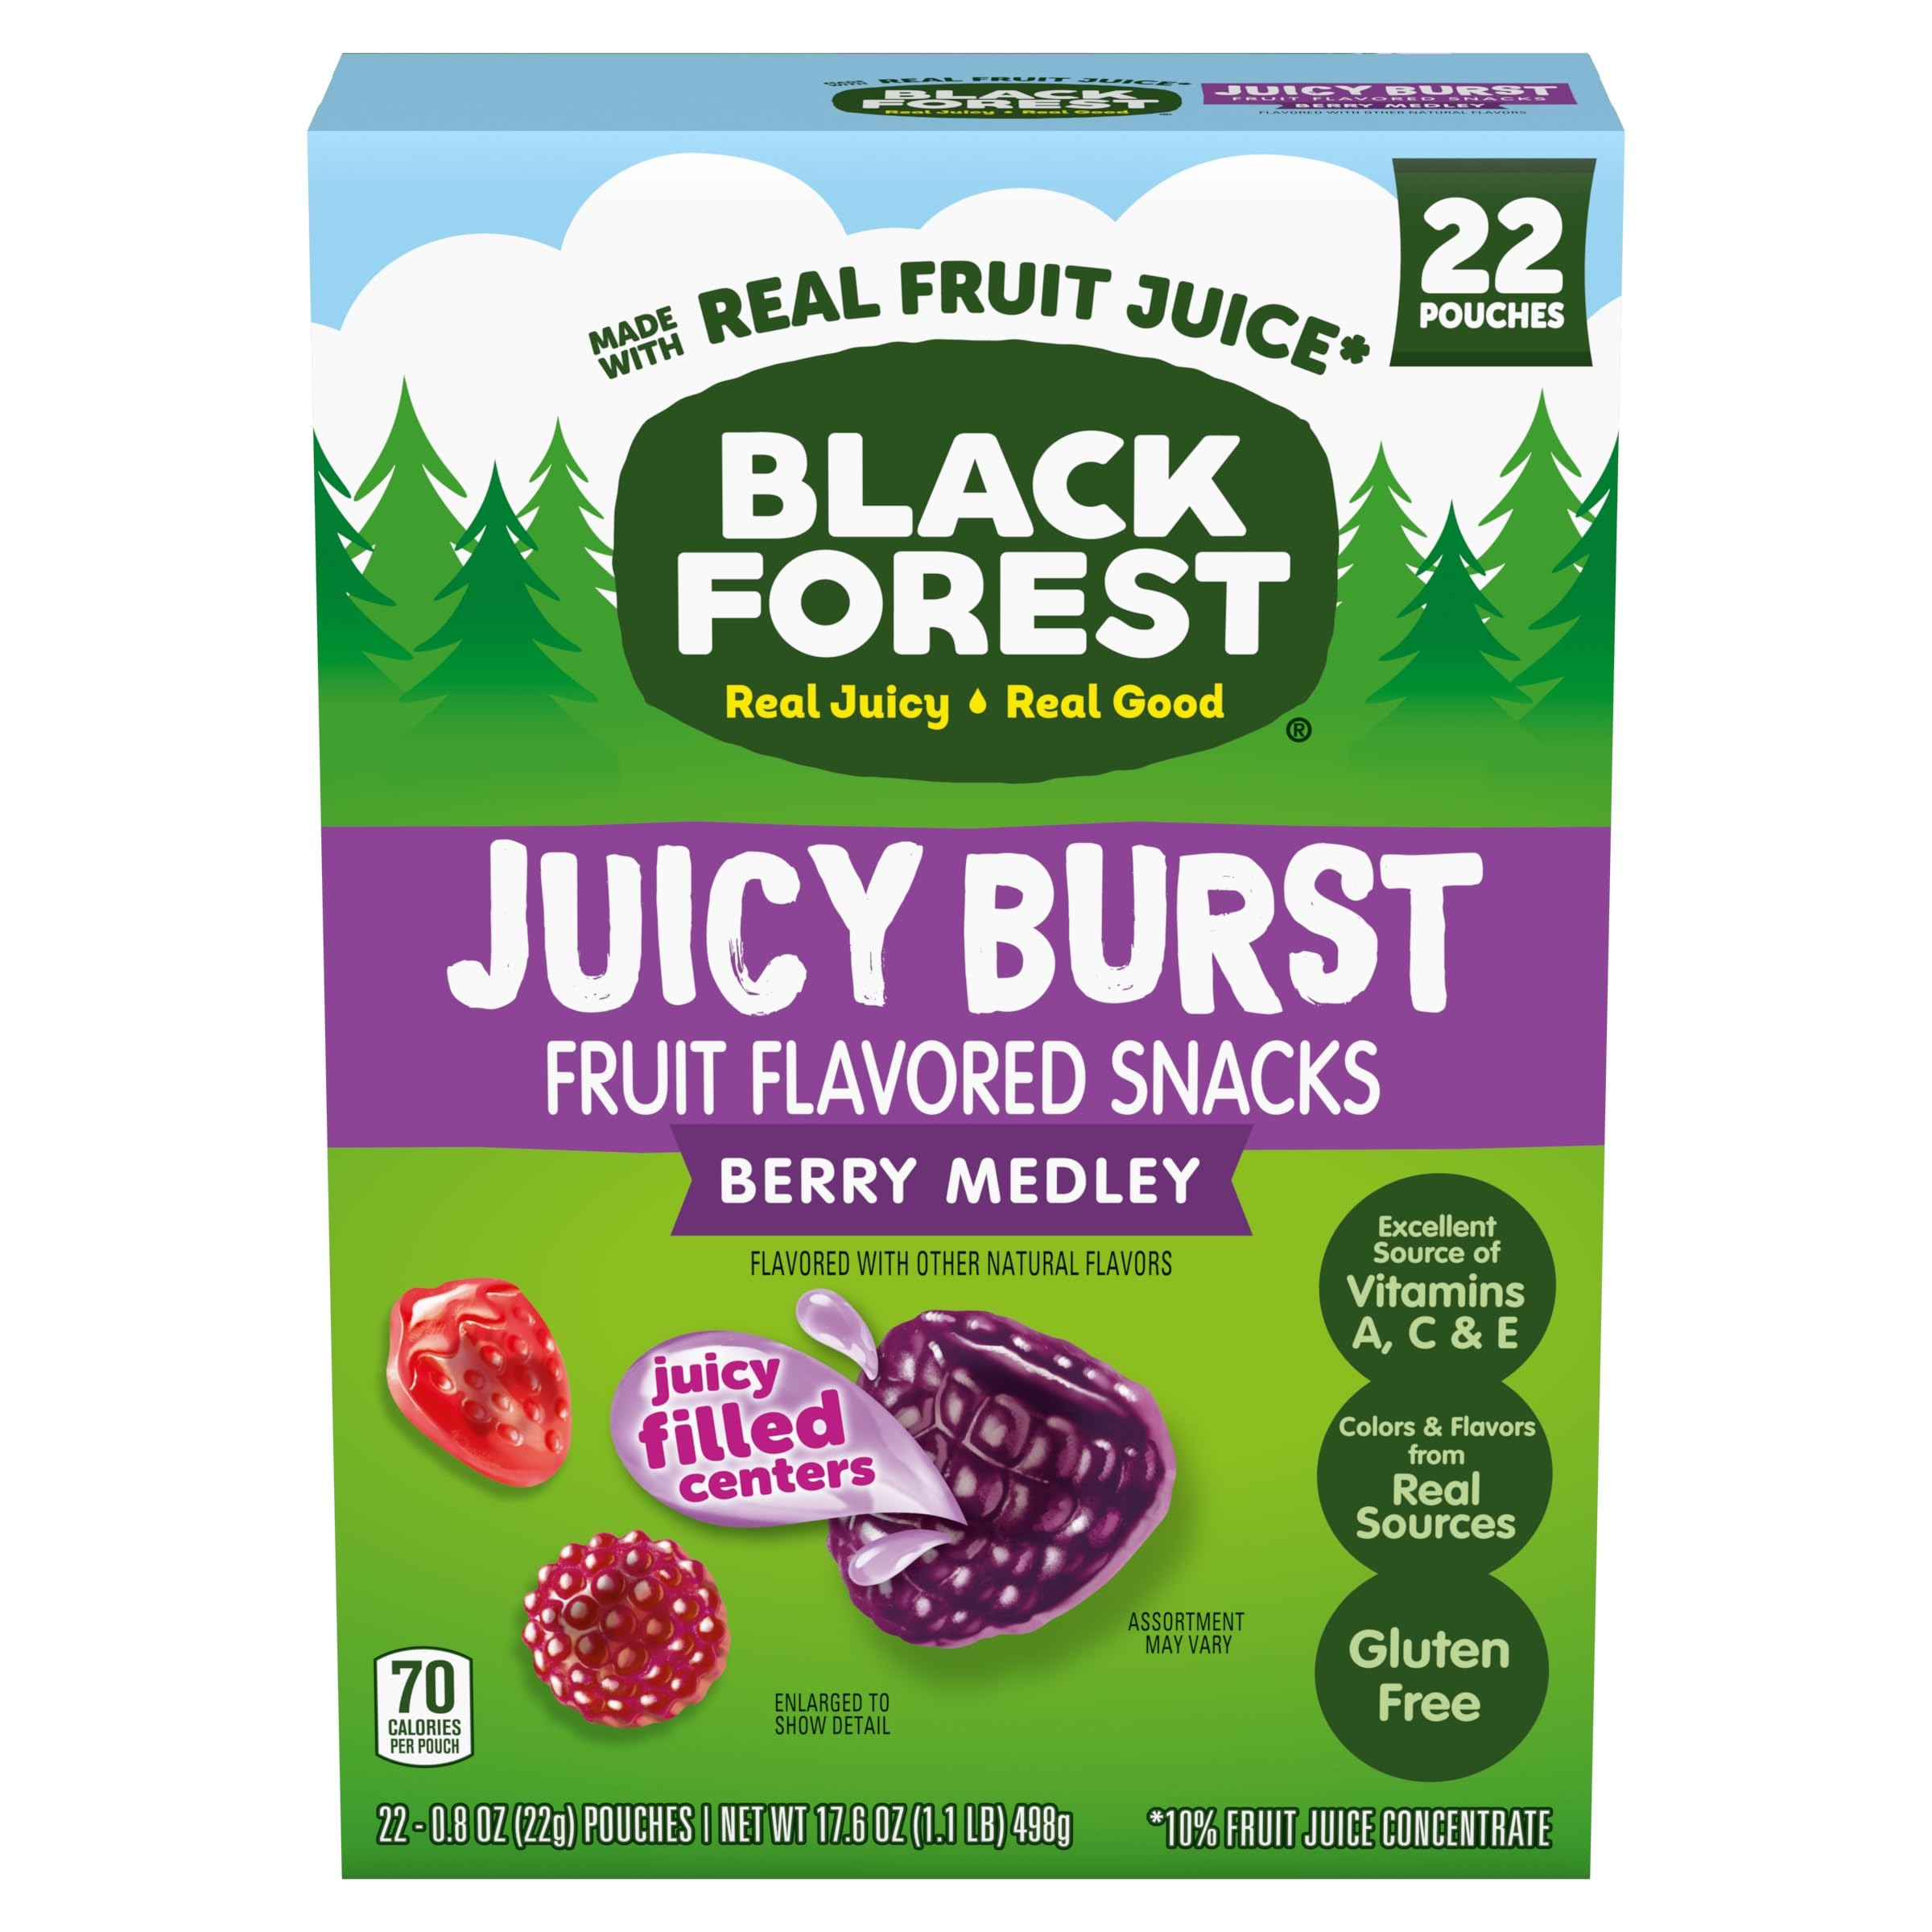
Item Name: Black Forest Juicy Burst Fruit Snacks, Berry Medley, 0.8 Ounce Pouches (22 Count)
Bullet Point 1: REAL JUICY, REAL GOOD: This box includes 22 individually wrapped 0.8 ounce pouches of fruit flavored shaped snacks in 3 berry-licious flavors of strawberry, blackberry, and raspberry
Bullet Point 2: BURSTING CENTERS: Bite into a snack that bursts with flavor and juicy delight! Black Forest fruit flavored snacks are made with real fruit juice* and have a soft, chewy texture.
Bullet Point 3: GREAT FOR SHARING: From lunchboxes, backpacks, and school snacks to road trips and team snacks, Black Forest fruit flavored snacks are easy to grab for an on-the-go snack
Bullet Point 4: DELIGHT IN EVERY BITE: Our premium fruit forward products are inspired by the delicious taste of real fruit. We take a thoughtful approach to ensure our ingredients and products give you the most deliciously fruity experience.
Bullet Point 5: NOT YOUR AVERAGE FRUIT SNACK: These delicious fruit flavored snacks are made with a ton of passion to deliver mouth-watering fruity flavor and soft, juicy texture
Value: 22.0
Unit: Count

Price: 9.3